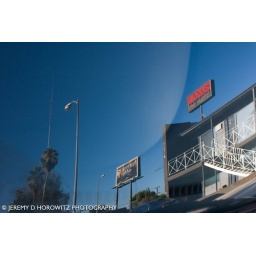
Distorted image of &amp;quot;Fangs&amp;quot; sign atop a black building in San Fernando Valley of Los Angeles taken in car windshield reflection.